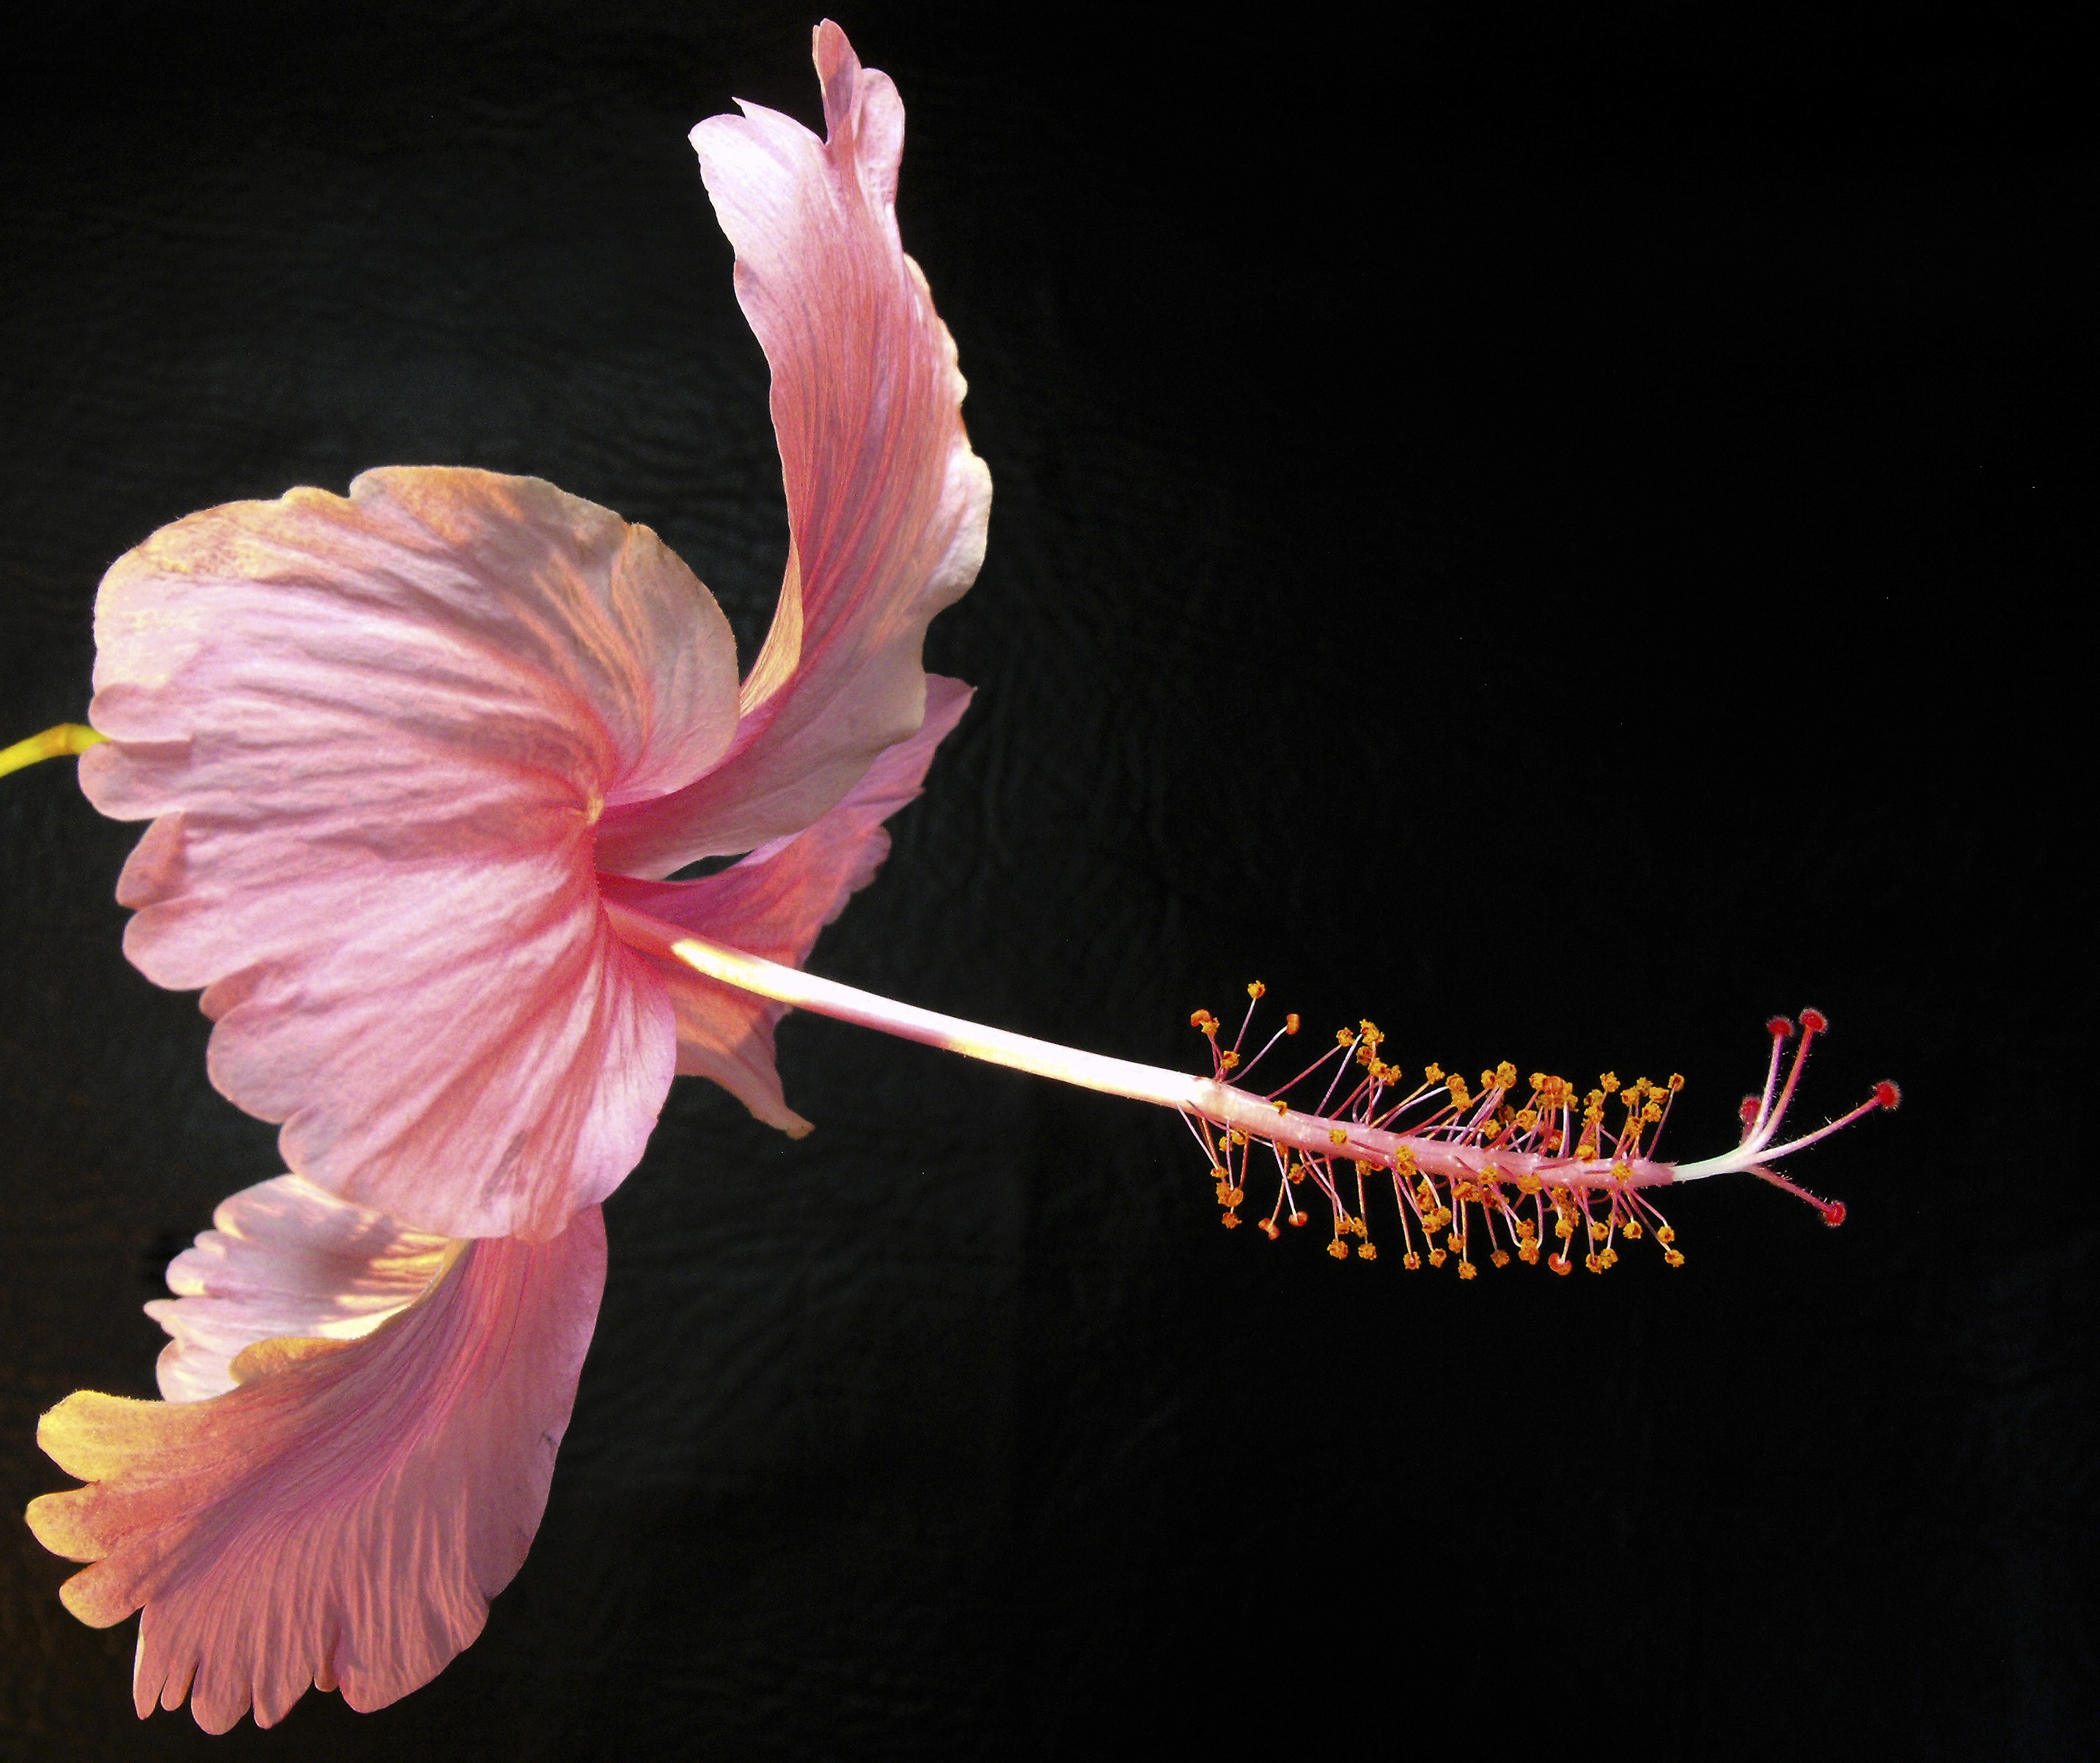
blossom, plant, leaf, flower, petal, bloom, red, pink, close, flora, macro photography, flowering plant, land plant